Plan B (2021 film)

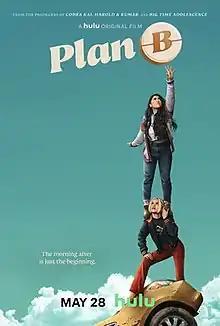
Official poster

Plan B is a 2021 American coming-of-age comedy film directed by Natalie Morales from a screenplay by Prathi Srinivasan and Joshua Levy. The film stars Victoria Moroles and Kuhoo Verma. It is titled after the brand of emergency contraceptive, which is a significant factor in the film's plot.